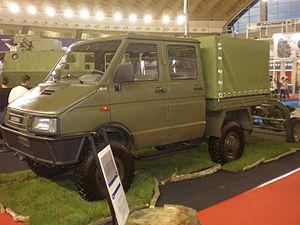
Le ZASTAVA Rival est un véhicule utilitaire produit par le constructeur serbe Zastava Kamioni à partir de 1978 sous licence IVECO.
Kragujevac est une ville serbe située dans le district de Šumadija. Kragujevac est le centre administratif du district. Au recensement de 2011, la ville intra muros comptait 150 835 habitants et son territoire métropolitain, appelé Ville de Kragujevac, avec les cinq municipalités qui le composent, 179 417.
Zastava Kamioni selon l'appellation officielle serbe, est un constructeur serbe de camions légers, installé sur le site industriel de Kragujevac. La société fait partie du groupe Zastava et détenue à 46 % par le constructeur italien Iveco, filiale du groupe Fiat S.p.A..
L´IVECO Daily est un véhicule utilitaire léger produit par le constructeur italien IVECO à partir de 1978 et dont la 3ᵉ génération a débuté en 2014. L'Iveco Daily 35 210 est le plus puissant de sa catégorie. Avec un 4 cylindres en ligne qui développe 205 ch de puissance réelle, il peut atteindre une vitesse maximale de 177 km/h.